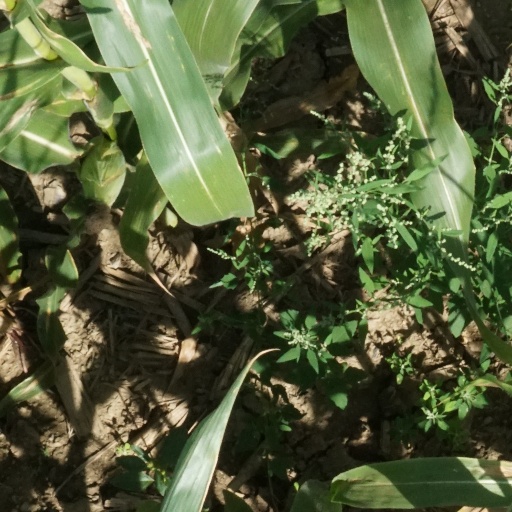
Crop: maize; corn